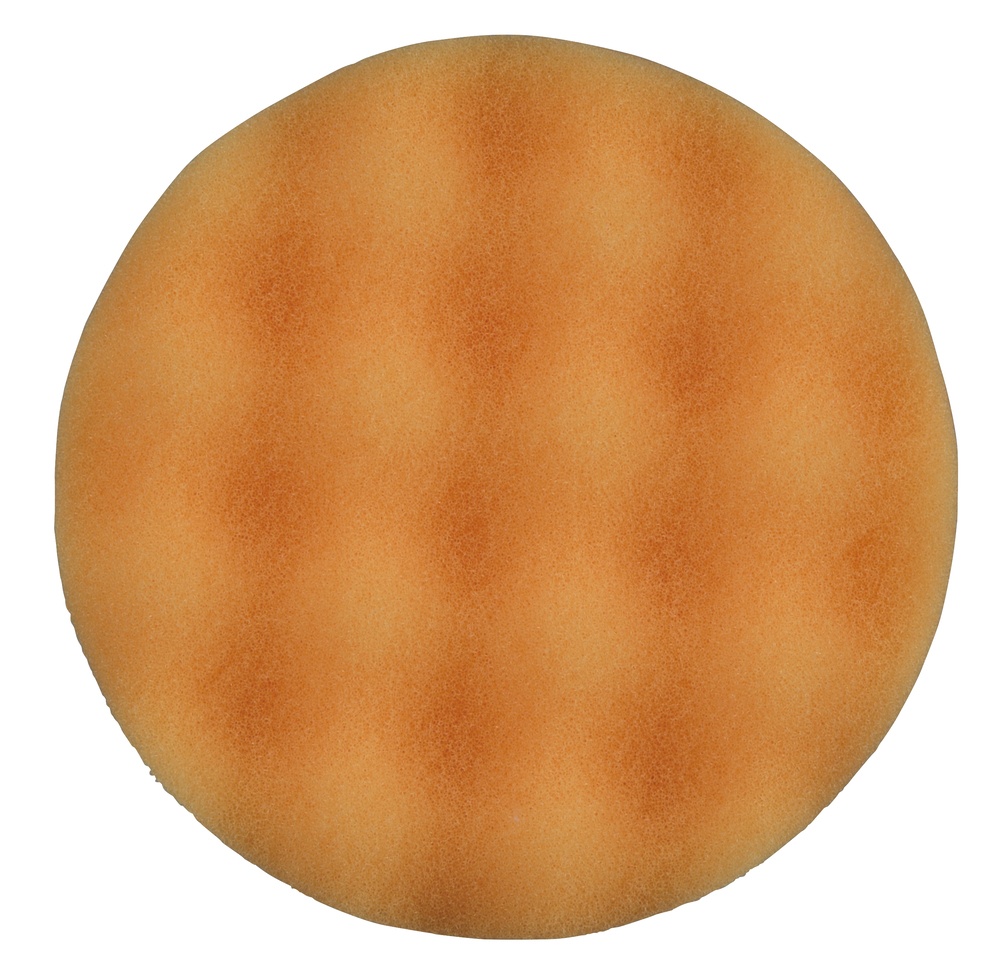
D-62608 Polierpad orange Ø 125 mm
Klett • weich • wellig • grob • 30 mm
Brand: WAS Tool
Category: Hardware > Tool Accessories > Sanding Accessories > Sandpaper & Sanding Sponges > Polishing Pads